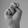
ASL letter: N